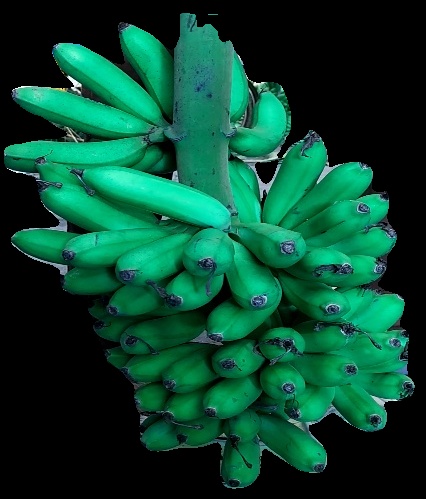
Variety: rasbale
Grade: grade1